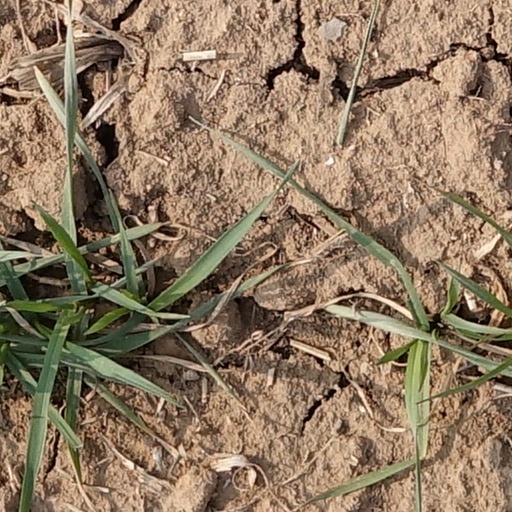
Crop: wheat